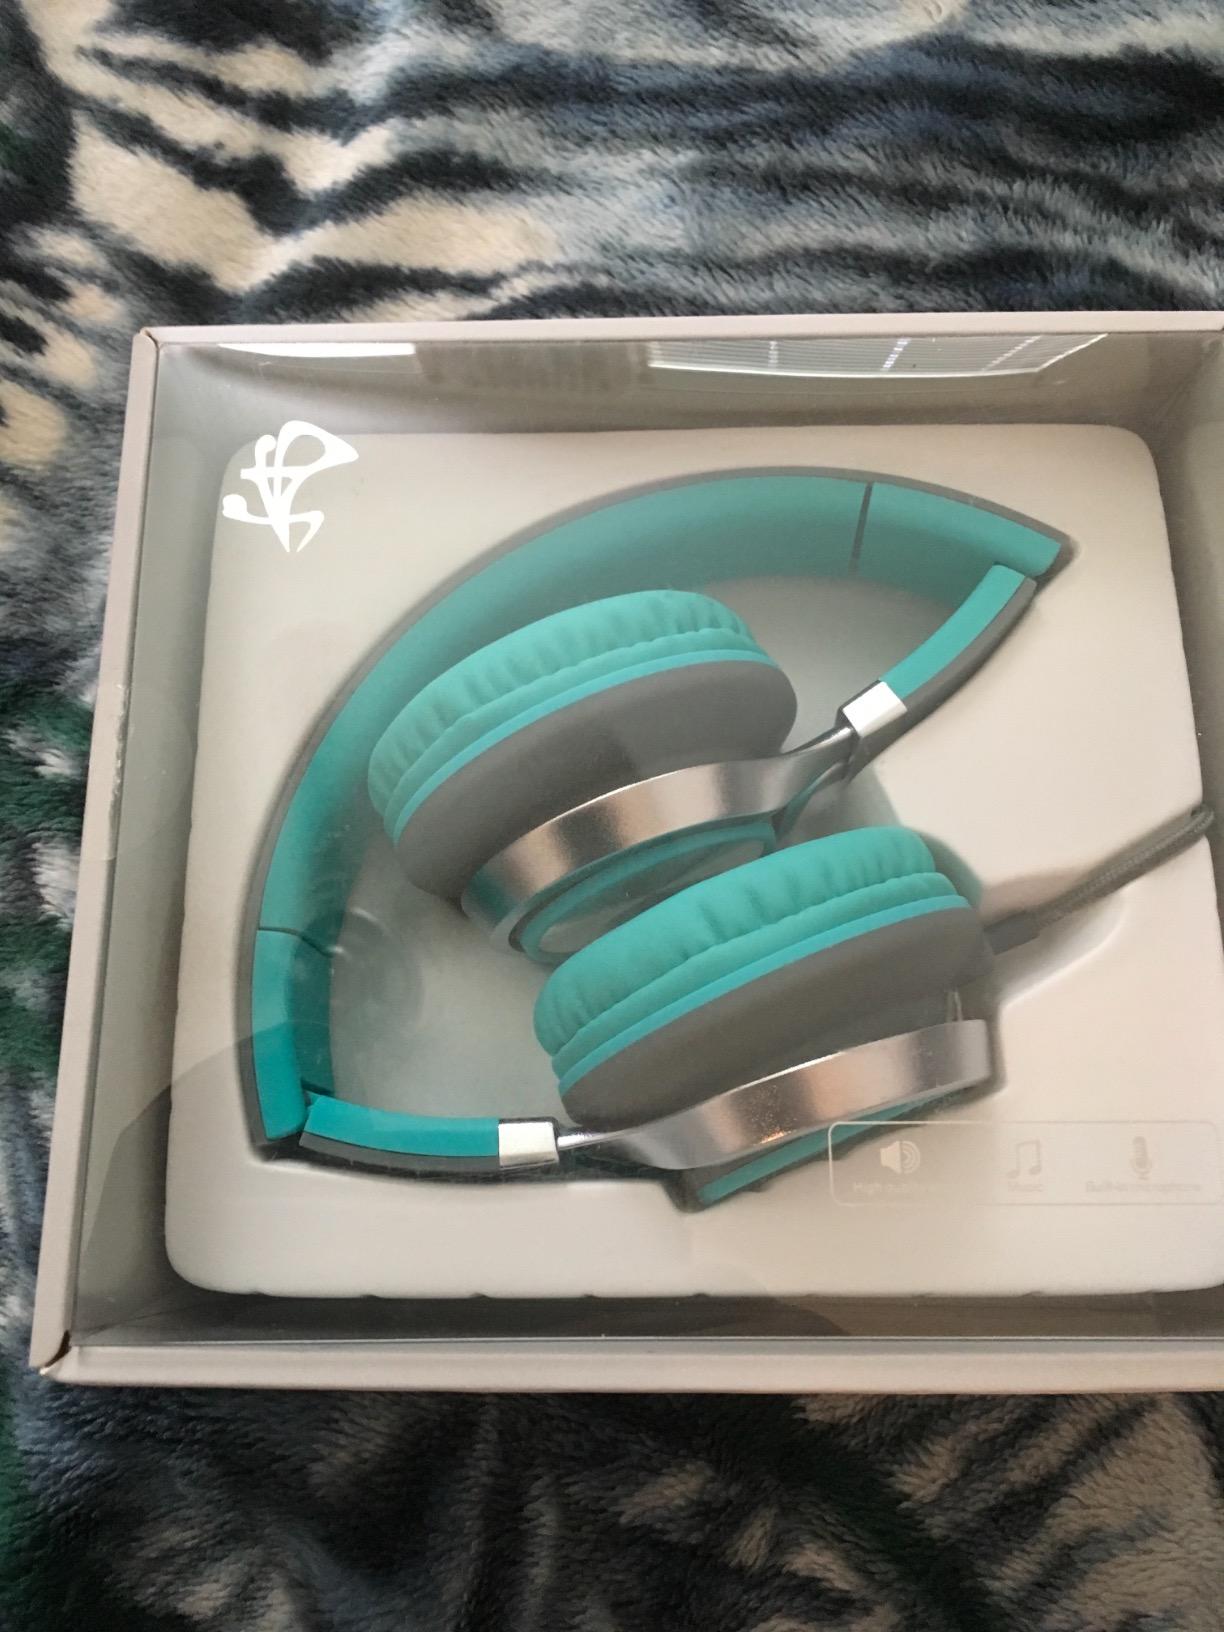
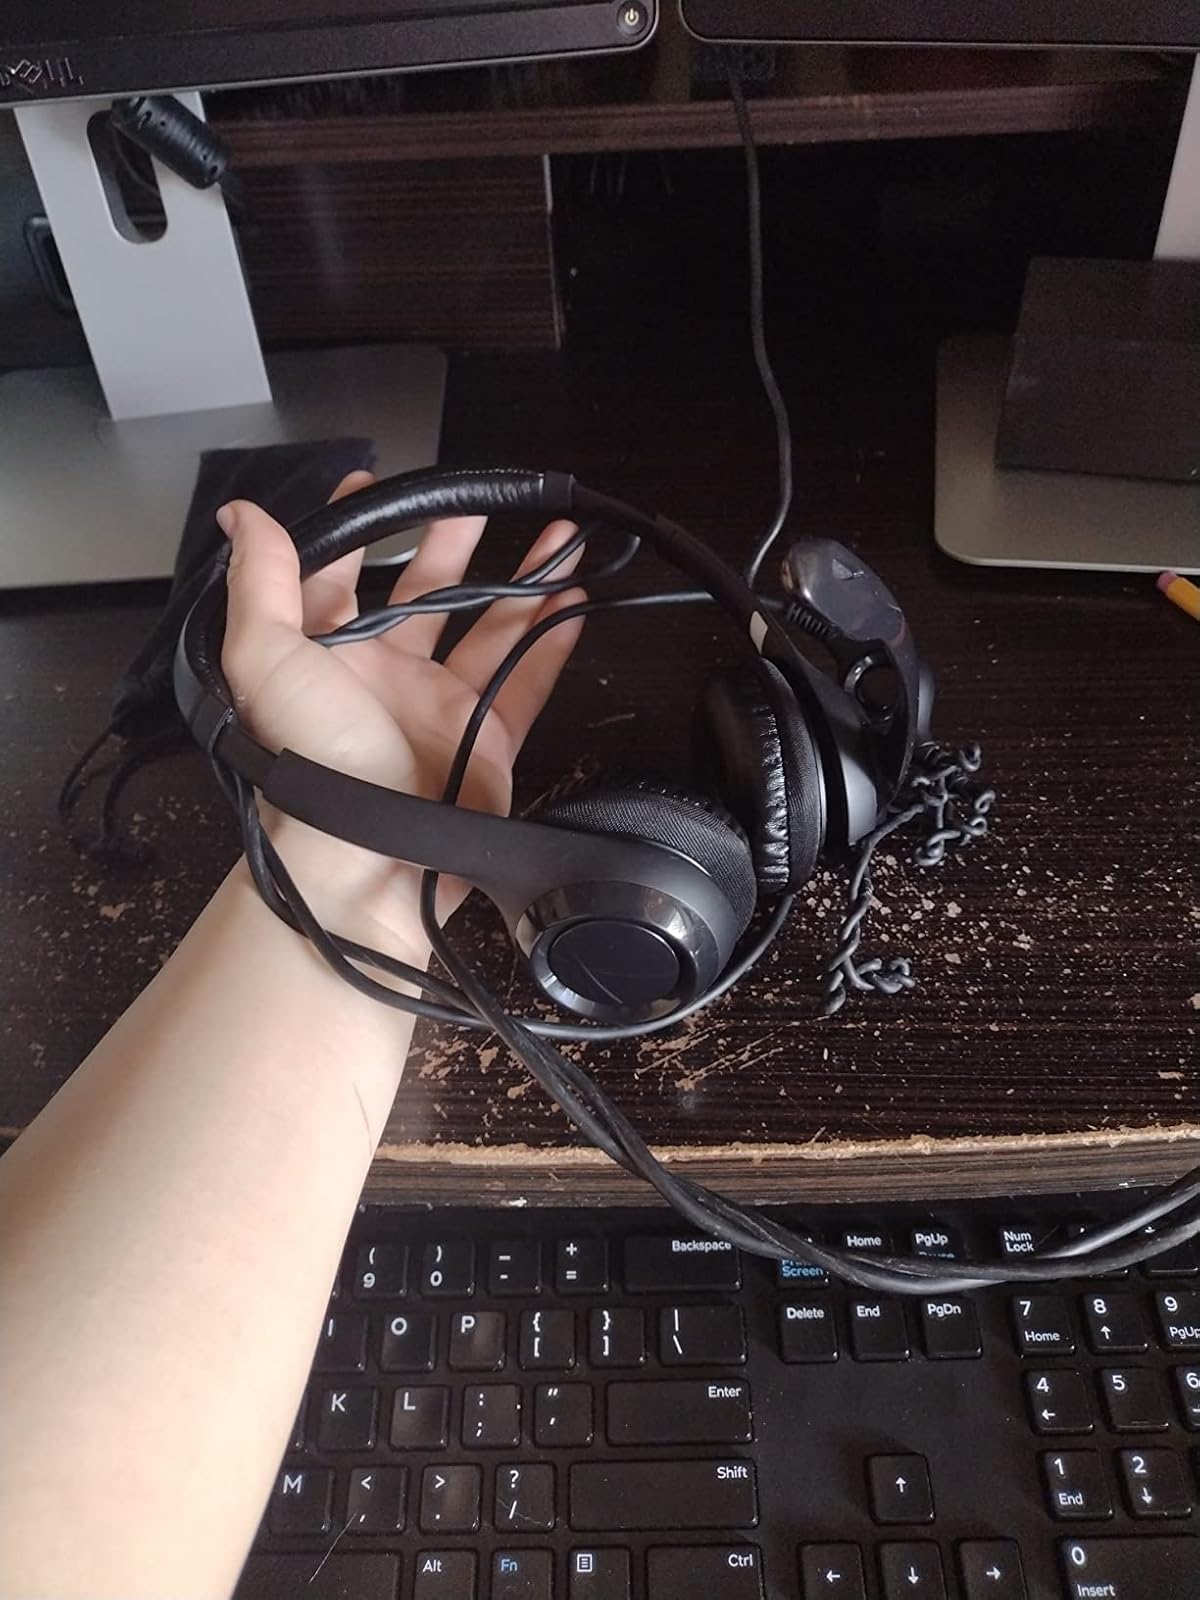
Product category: headphones
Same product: no